Celine Dion

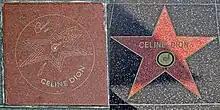
Dion's stars on Canada's Walk of Fame and the Hollywood Walk of Fame

Dion is credited for introducing Francophone music to many non-Francophone countries around the globe. "RFI Musique" opined that French music "would probably never have got beyond Francophone borders without her" She has also been credited with revitalizing and revolutionizing the entertainment scene in Las Vegas with the gargantuan successes of her residencies there. She signed a $100 million contract for a residency in Vegas, which is considered one of the most lucrative and risky residency contracts in the touring industry. Dion is popularly referred as the reigning "Queen of Las Vegas" by various media outlets for her impact and legacy in the city. Celine Dion has received various acclaims from fashion critics for reinventing her fashion style over the years. "Vogue" named her as one of music's most exuberant dressers, beloved as much for her glorious voice as her extravagant sense of style. Since her career's inception in 1981, Dion has been cited as an influence by various music artists all over the world, as well as one of the greaest vocalists of all-time. According to producer, musician, and former "American Idol" judge Randy Jackson, Dion, Houston, and Carey are the voices of the modern era.